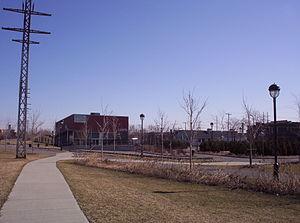
Le Centre d'excellence de Montréal en réhabilitation de sites était une corporation sans but lucratif montréalaise vouée à la réhabilitation des sites contaminés. Elle était située au 3705, rue Saint-Patrick aux abords du Canal Lachine sur l'ancien emplacement de la gare de triage du Canadien National.